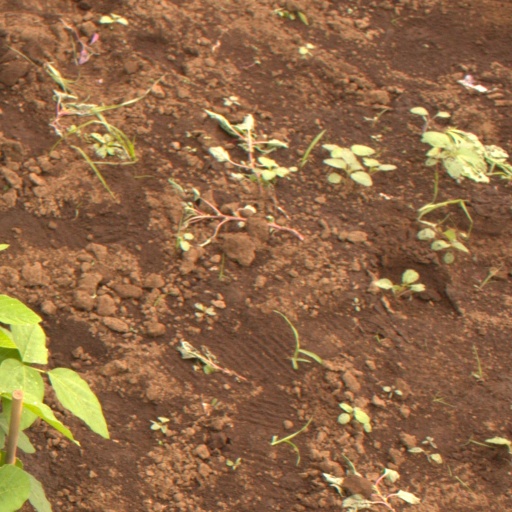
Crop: soybean